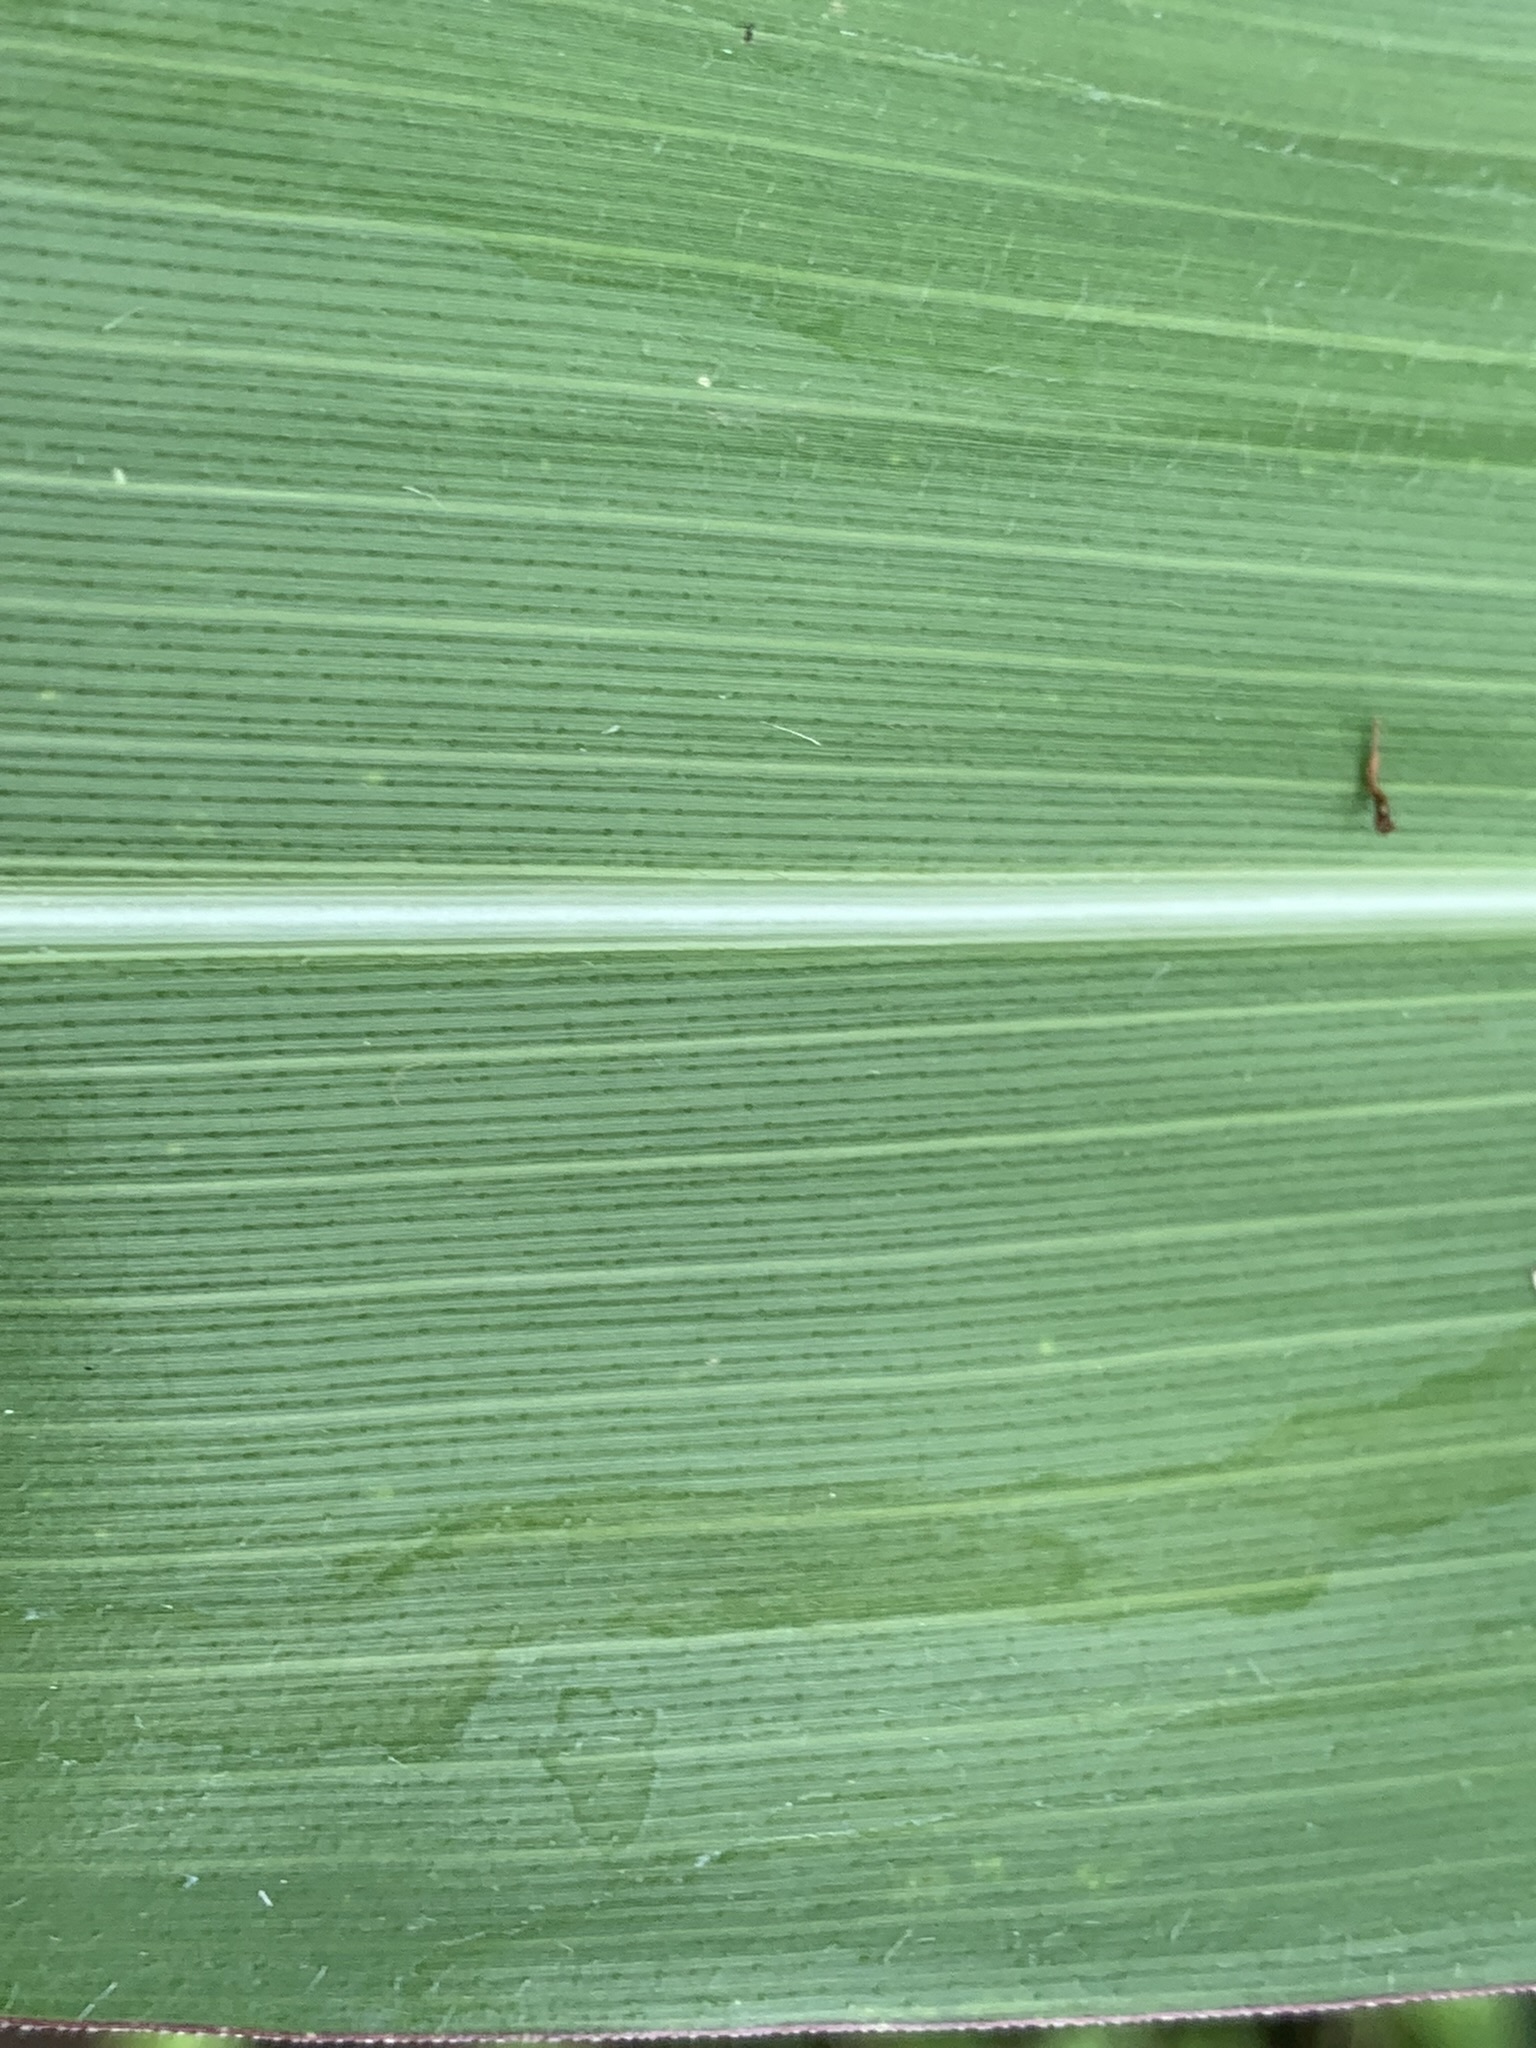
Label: Healthy